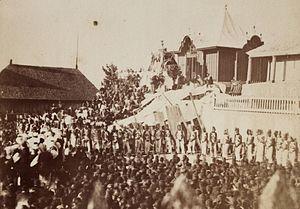
Funerailles de la reine Rasoherina de Madagascar
Rasoherina née en 1814 et décédée le 1ᵉʳ avril 1868 à Tananarive est une reine malgache.